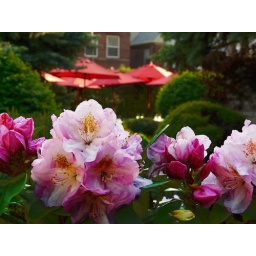
Looking in on the patio of the Baricelli Inn over the flower lined fence of the dining patio.